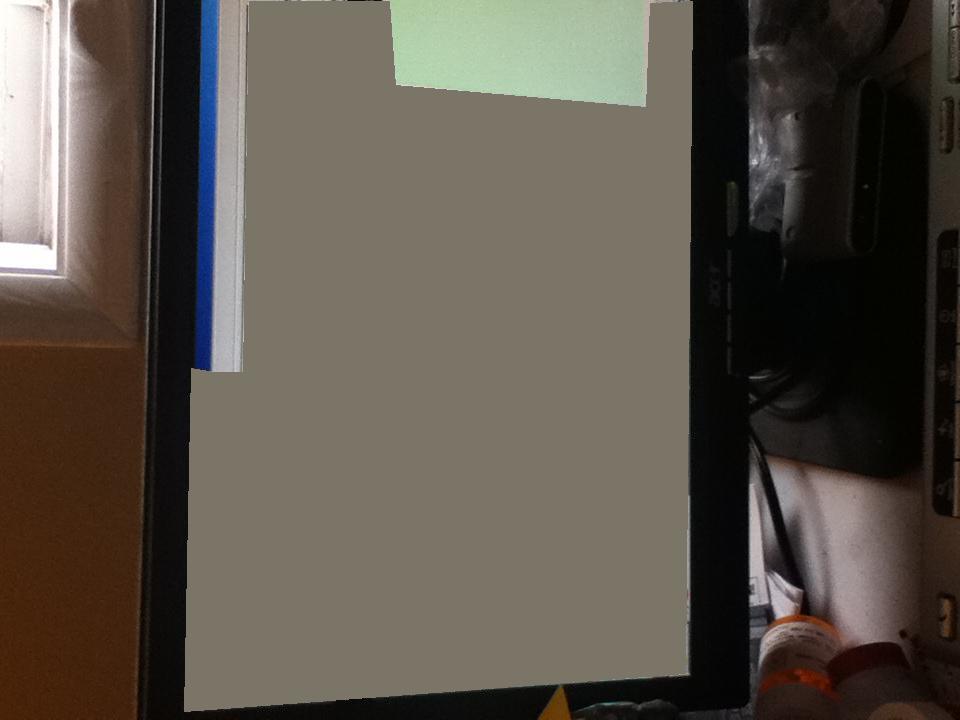Question: Is my monitor on?
Answer: yes